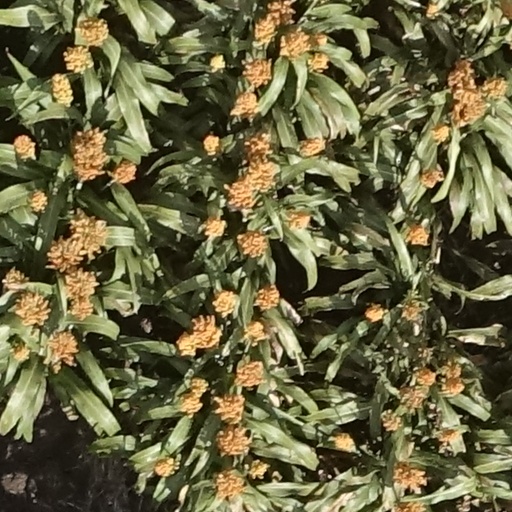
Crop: sorghum